Afterlost

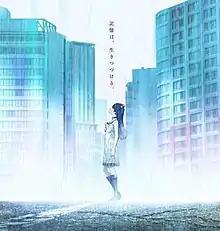
Promotional art for the anime

(stylized as AFTERLOST) is a Japanese mobile game series. An anime television series adaptation by studio Madhouse aired from April to June 2019.